Suzuki SX4

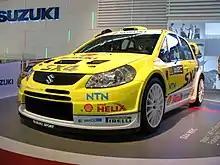
Suzuki SX4 WRC

At the 2007 Geneva Motor Show, Suzuki announced it would enter the FIA World Rally Championship, with the factory-backed Suzuki World Rally Team in the World Rally Car category in 2007, using the Suzuki SX4 WRC.